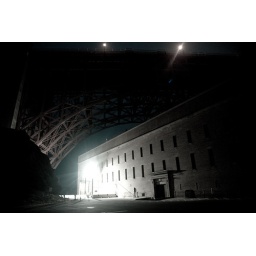
military looking building under the bridge